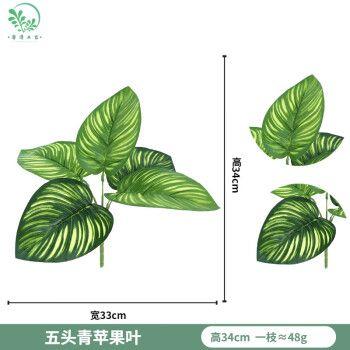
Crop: apple
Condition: healthy